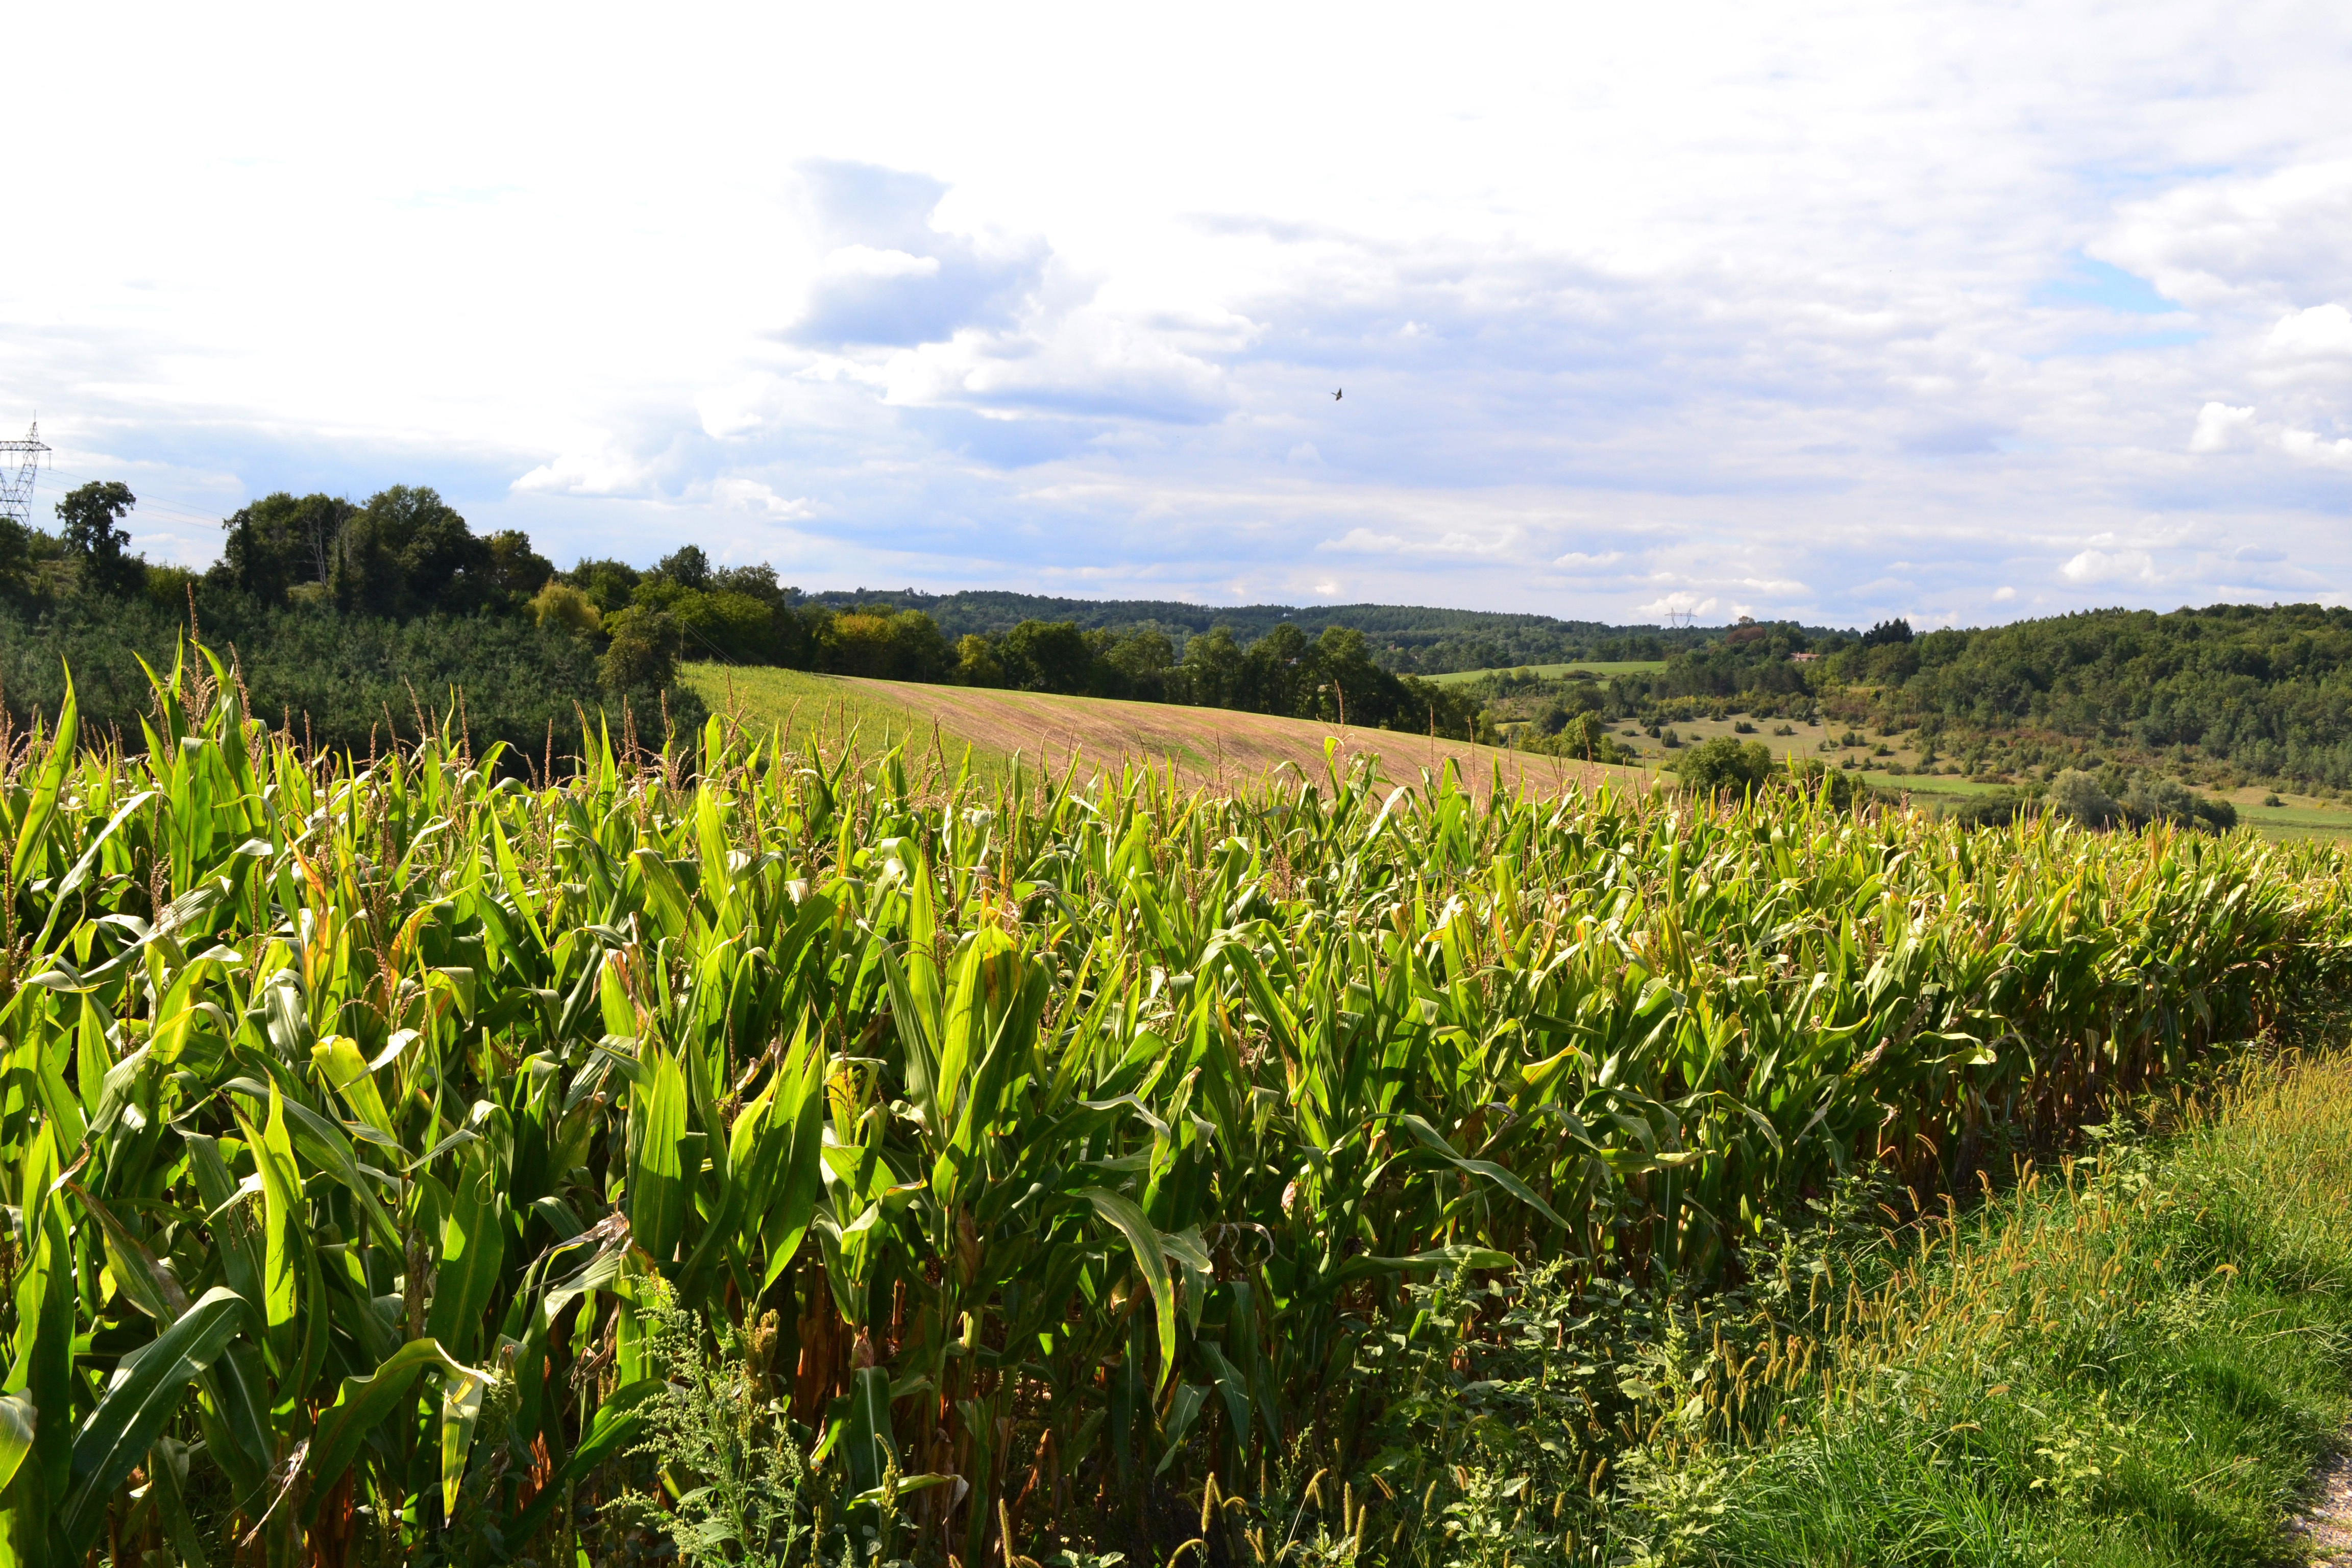
landscape, nature, grass, field, farm, meadow, prairie, summer, france, food, crop, pasture, corn, soil, agriculture, plain, agricultural, fields, grassland, plantation, epi, culture, cereals, dordogne, rural area, paddy field, corn fields, but sunny, grass family